John McMillan (Ontario politician)

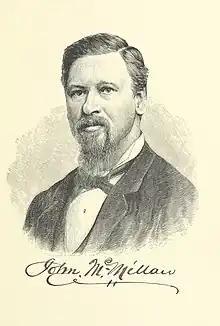
John McMillan

John McMillan (July 24, 1824 – October 31, 1901) was an Ontario farmer and political figure. He represented Huron South in the House of Commons of Canada as a Liberal member in 1883 and from 1887 to 1900.